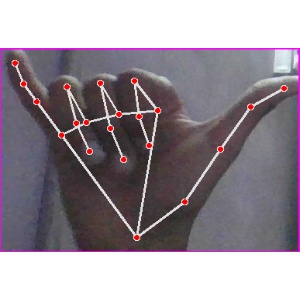
अक्षर: य